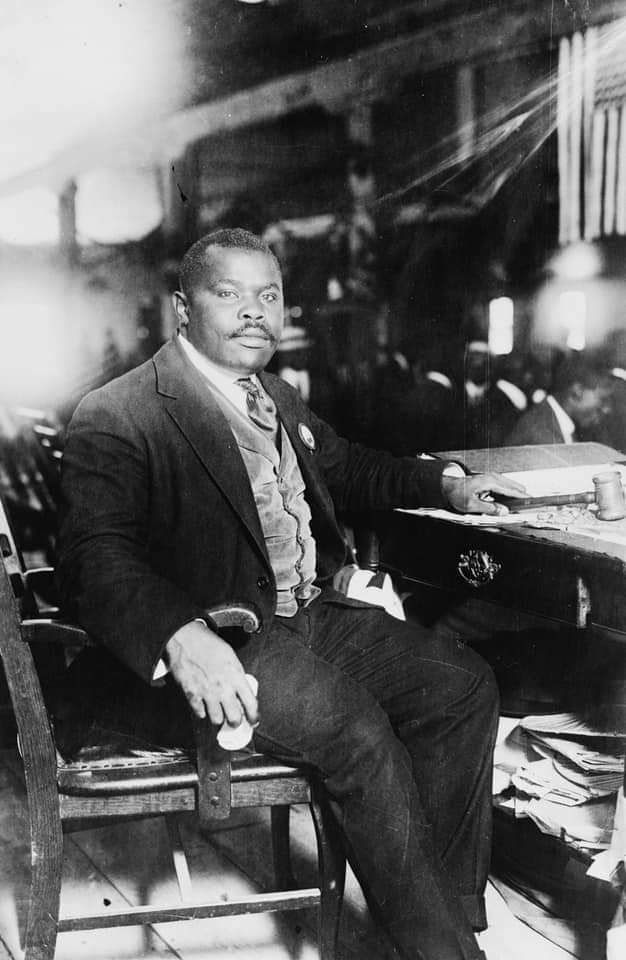
Nataal bii maa ngi ciy gis genn góor gu mag moo ci nekk. Mi ngi sol yëre bu ñuul ak tubéy ju ñuul. Fi mu toog ci taabal la. Taabal jaa ngi am i kayit yu bare. Néeg bi mu nekk itam lëndëm na lool. Waaye moom nag xamuma ko.